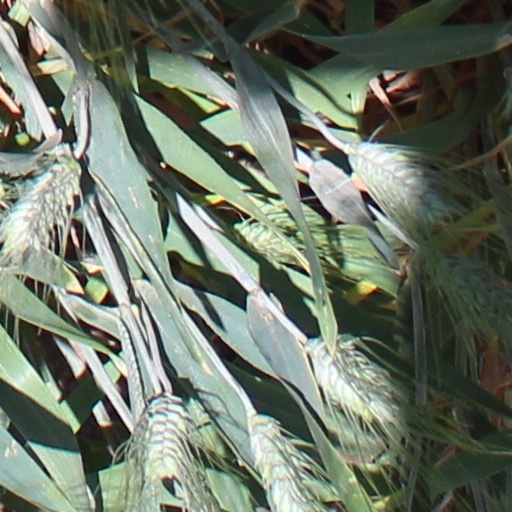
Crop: wheat